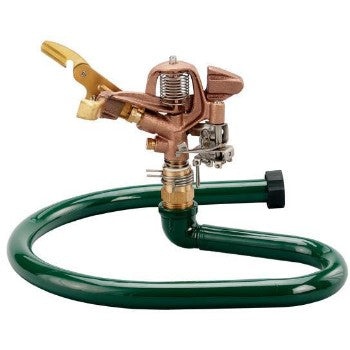
Orbit Irrigation 58643 Brass Impact Sprinkler ~ 3/4
Brand: Orbit Irrigation
Category: Home & Garden > Lawn & Garden > Watering & Irrigation > Sprinklers & Sprinkler Heads > Sprinklers